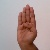
The image shows a hand gesture representing the letter 'B' in Indian Sign Language.